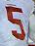
Number: 5